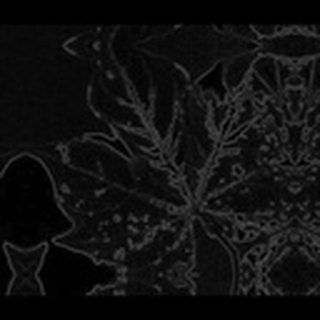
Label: cotton_bacterial_blight